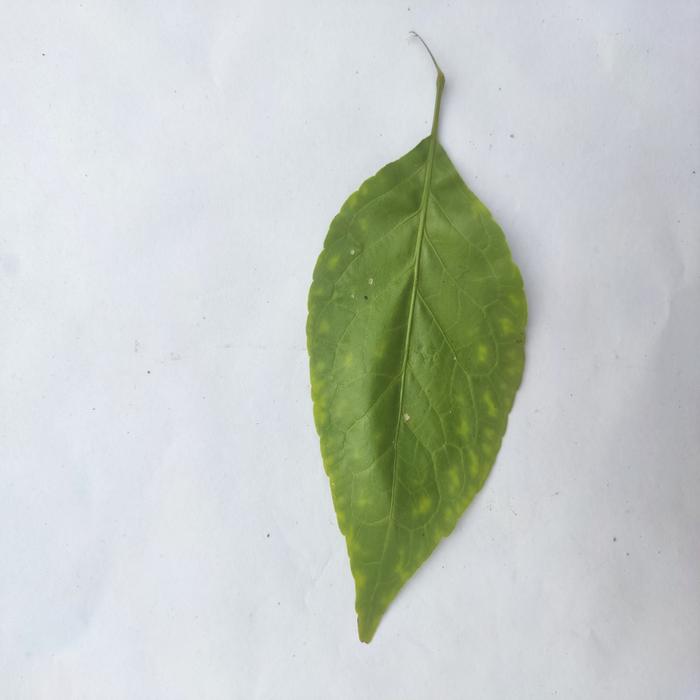
Crop: Aegle Marmelos
Leaf condition: Leaf_Spot